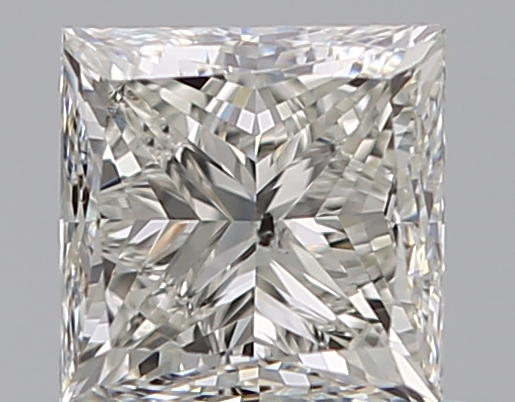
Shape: princess
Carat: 0.7
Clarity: SI2
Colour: I
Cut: VG
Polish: EX
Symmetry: GD
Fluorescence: N
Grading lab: GIA
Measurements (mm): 4.64 x 4.63 x 3.42